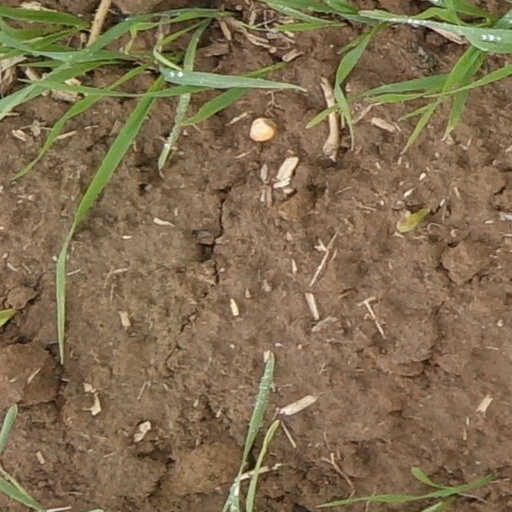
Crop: wheat